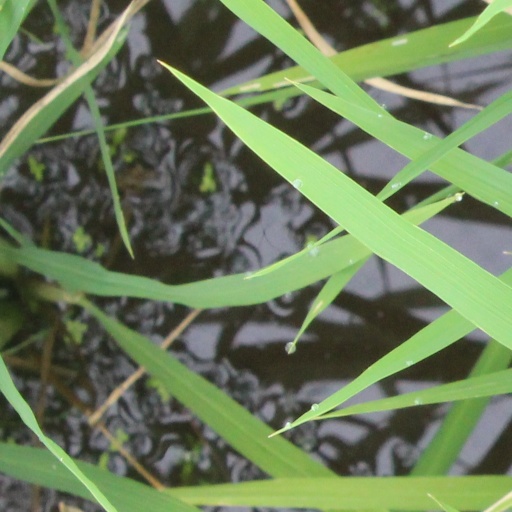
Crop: rice